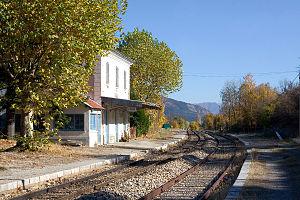
La Beaume est une commune française située dans le département des Hautes-Alpes, en région Provence-Alpes-Côte d'Azur.
La gare de La Beaume est une gare ferroviaire française fermée de la ligne de Livron à Aspres-sur-Buëch, située sur le territoire de la commune de La Beaume dans le département des Hautes-Alpes, en région Provence-Alpes-Côte d'Azur.
La ligne de Livron à Aspres-sur-Buëch est une ligne de chemin de fer française, à écartement standard et à voie unique, située dans l'ancienne province du Dauphiné, sur les départements de la Drôme et des Hautes-Alpes. Elle constitue la ligne nᵒ 912 000 du réseau ferré national, et relie la vallée du Rhône au Dévoluy.